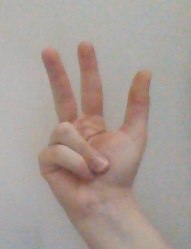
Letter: al